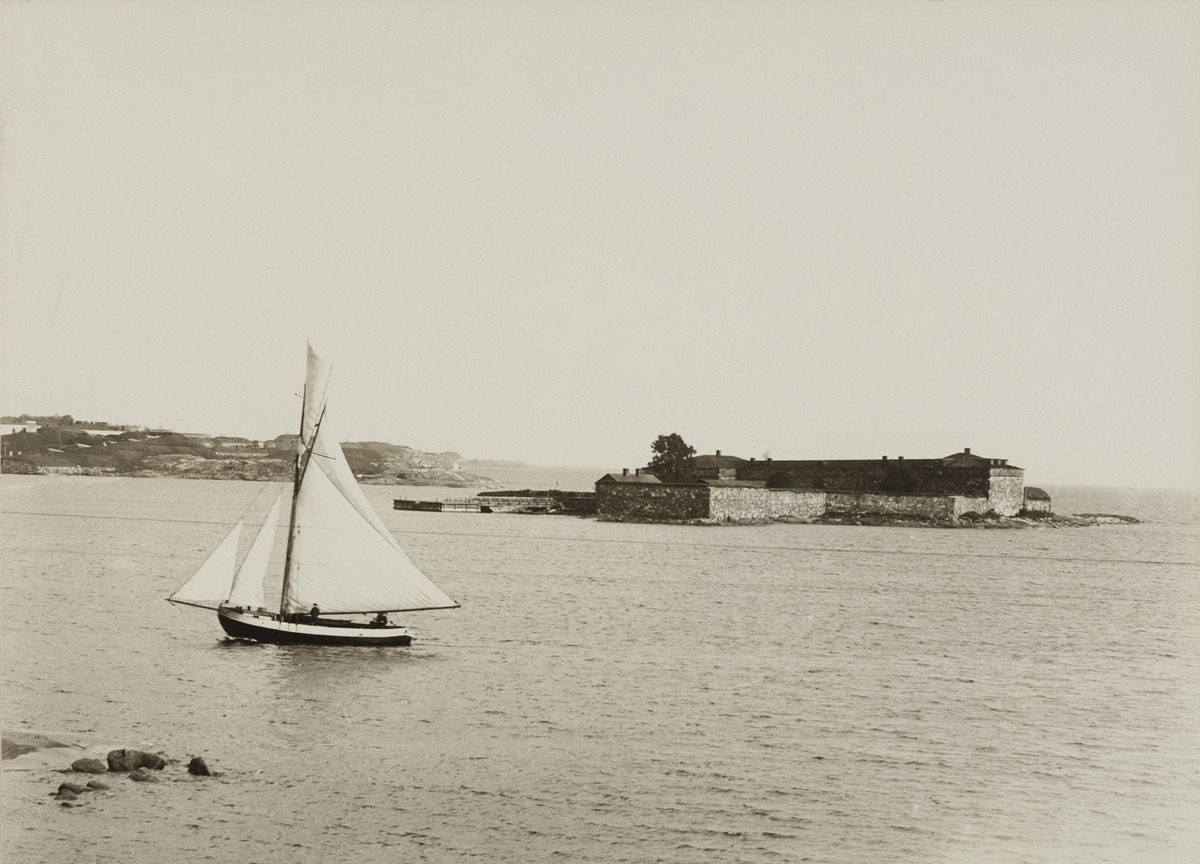
Näkymä Kaivopuistonrannasta kaakkoon kohti Särkkää
sisällön kuvaus: Näkymä Kaivopuistonrannasta kaakkoon kohti Särkkää. Kuvan vasemmassa reunassa Viapori (Suomenlinna). mustavalkoinen
Ajankohta: kuvausaika 1900 n.
Paikka: Suomi, Uusimaa, Helsinki, Kaivopuisto Helsinki
Aiheet: saaret, linnoitukset, rannat, purjeveneet